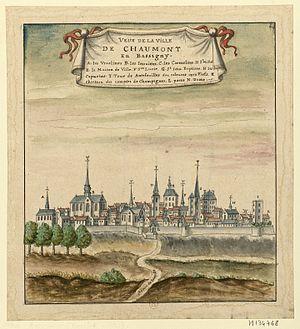
Chaumont est une commune française située dans le département de la Haute-Marne, en région Grand Est. La commune s'est appelée Chaumont-en-Bassigny jusqu'en 1971.